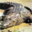
Label: crocodile